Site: saxony
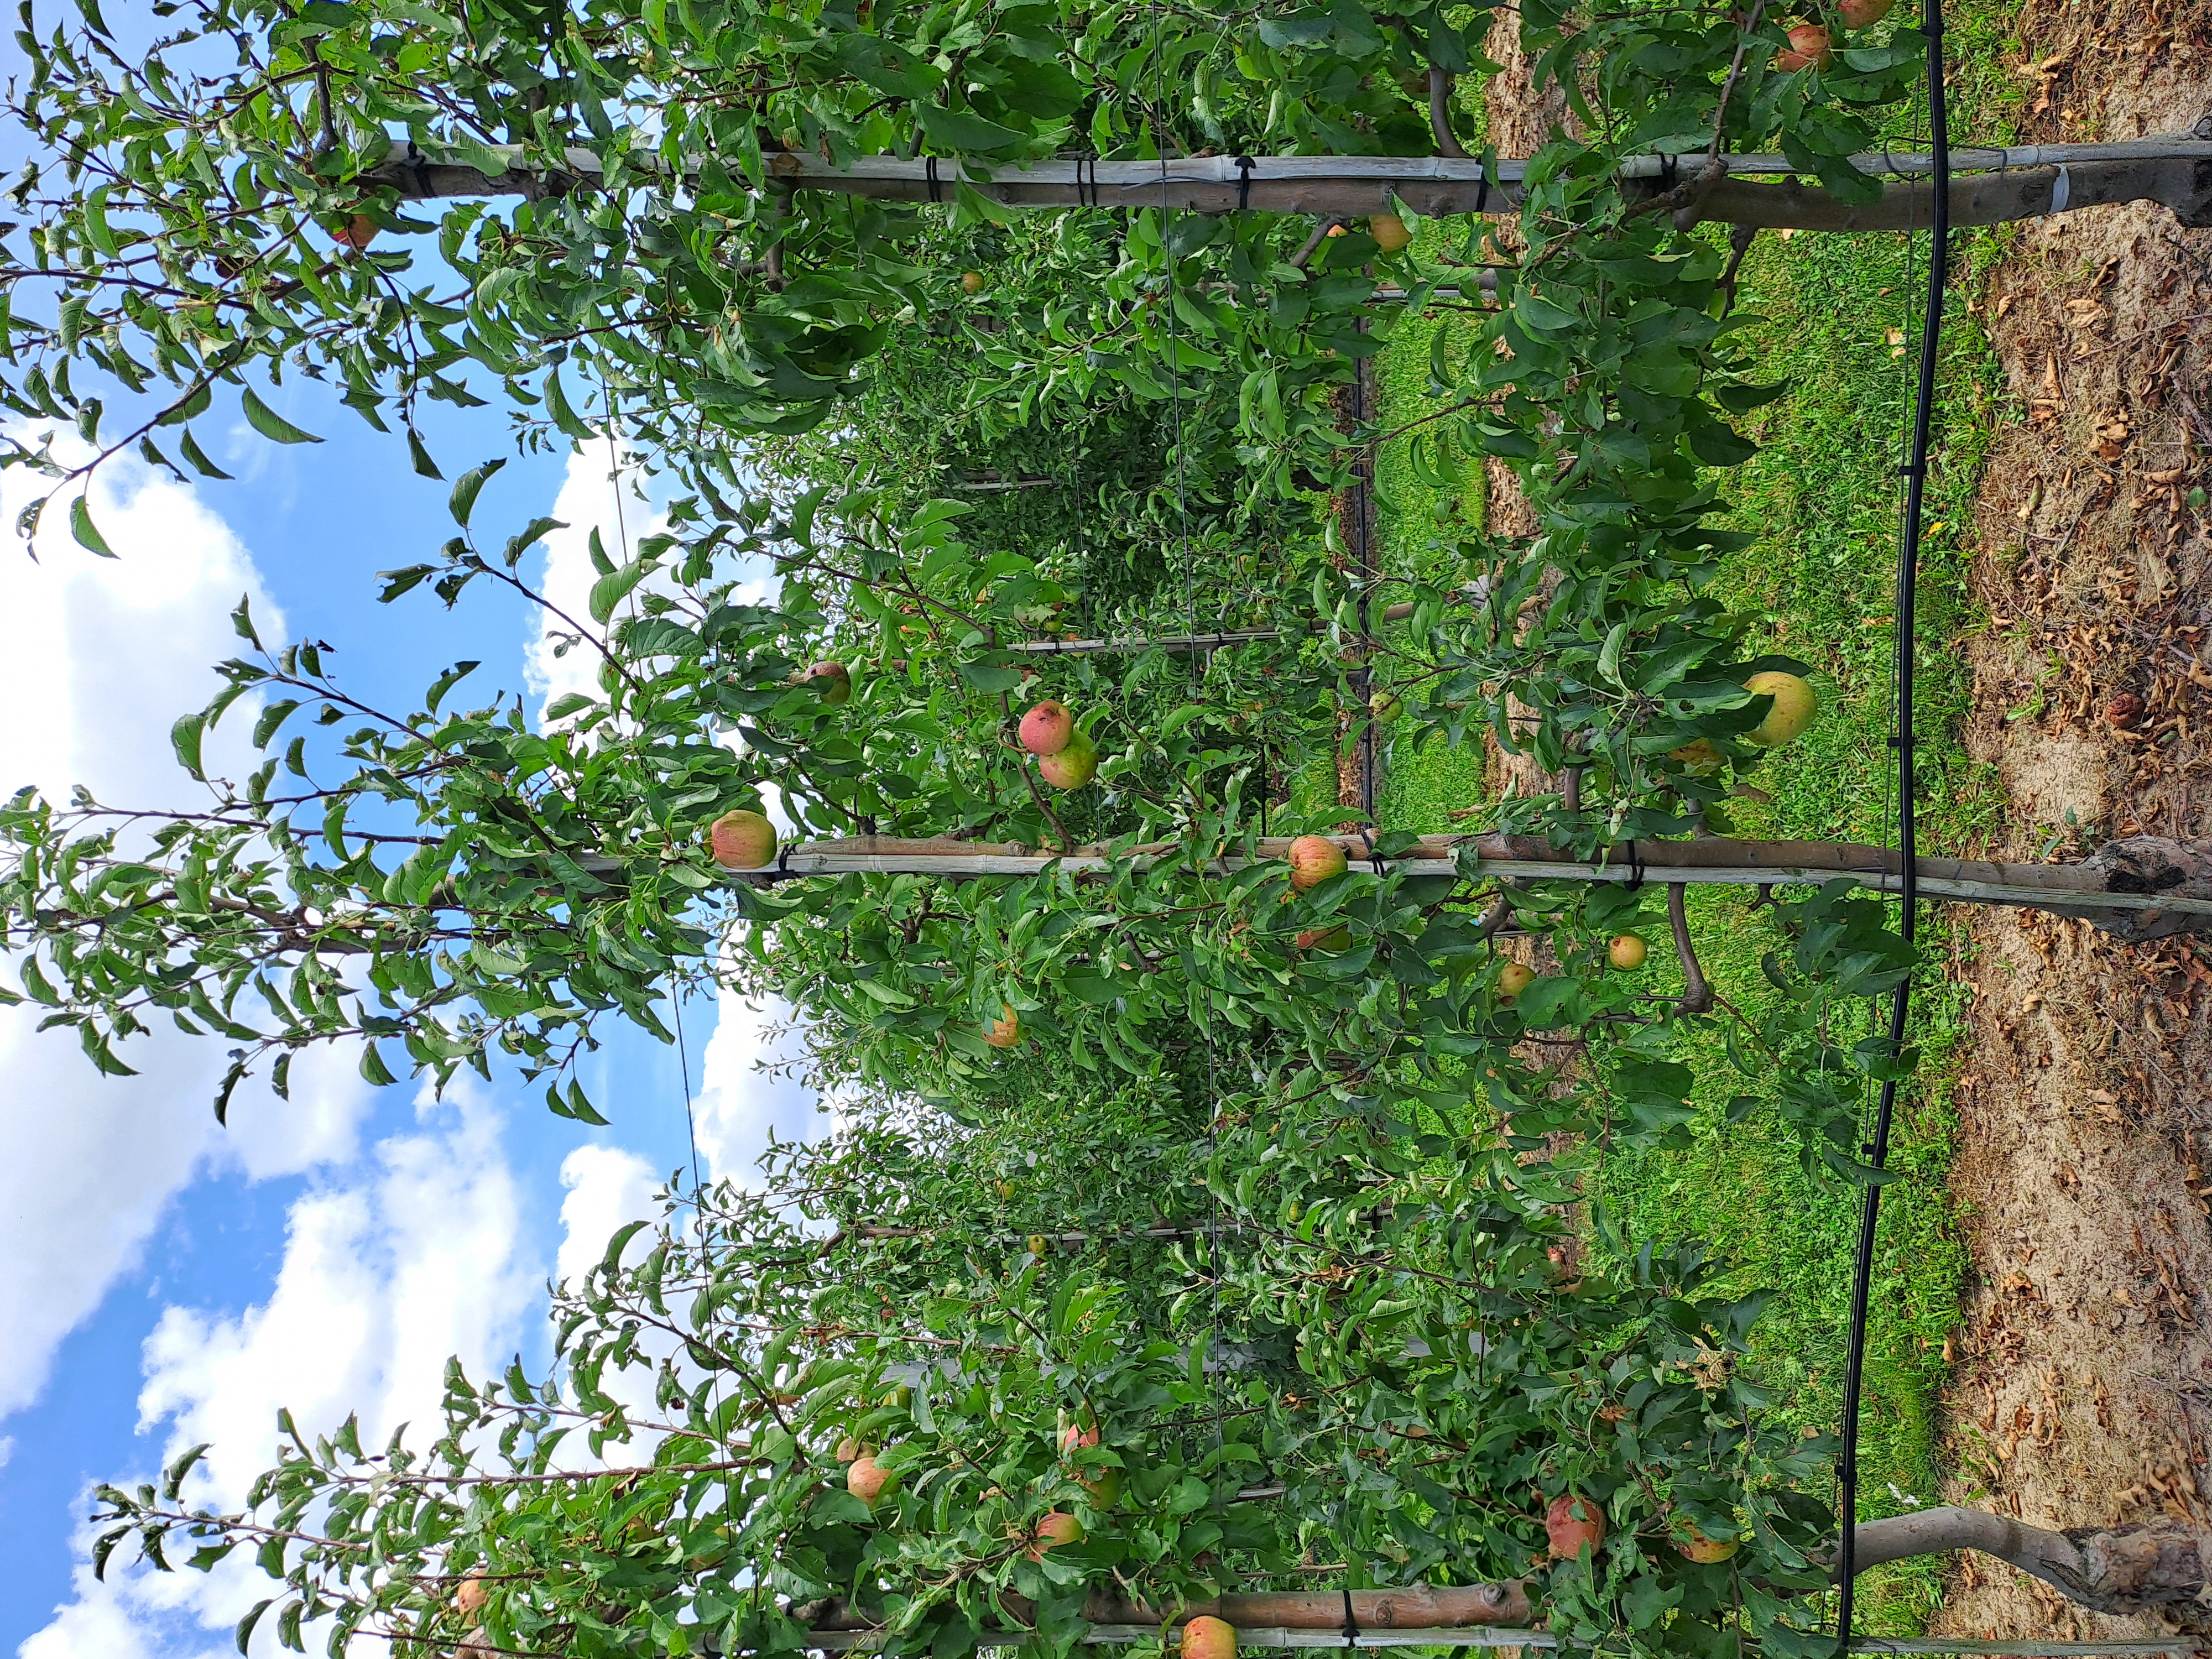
Growth stage (BBCH 85): Maturity of fruit and seed